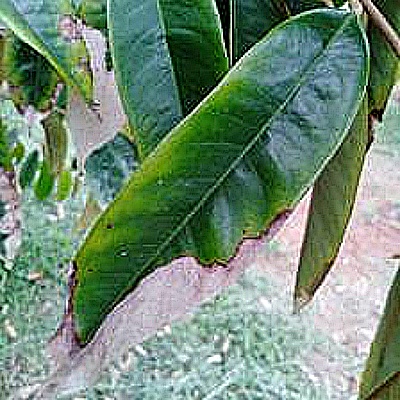
Label: Leaf_Blight